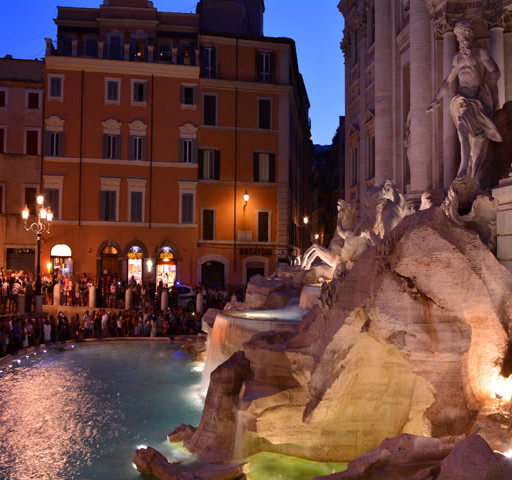
the beautiful fountain with tourists at night .